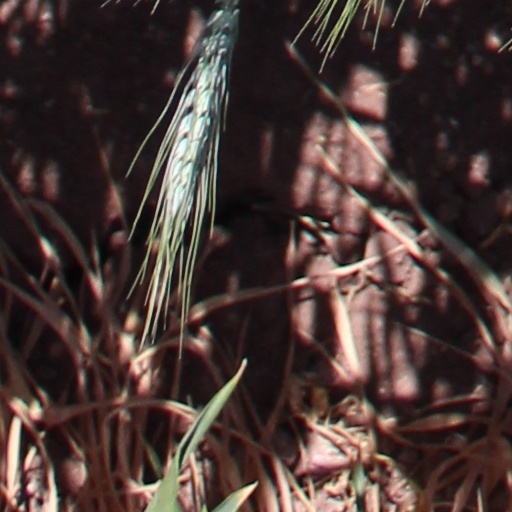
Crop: wheat